18th Infantry Regiment (United States)

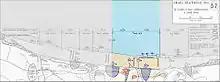
Easy Red sector of the Omaha Beach landings, 6 June 1944

December 1990, Elements of 5/18, and 4/18 Brigade deployed from NATO in Europe to Kingdom of Saudi Arabia for Operations Desert Shield, engaging into Iraq and Kuwait for Desert Storm and Provide Comfort. Units were inactivated shortly after Jun 1991.